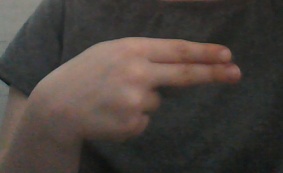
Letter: ain